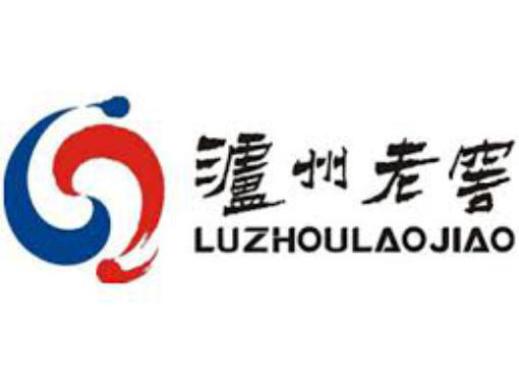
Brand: luzhoulaojiao-3
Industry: Food